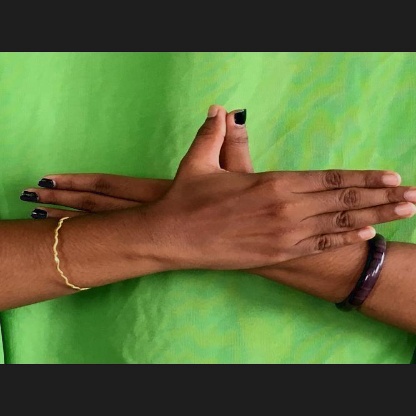
Mudra: Garuda